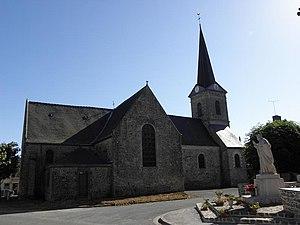
Église Saint-Pierre de Brains-sur-les-Marches (53).
La liste des églises de la Mayenne recense de manière exhaustive les églises, cathédrale et basiliques situées dans le département français de la Mayenne.
Brains-sur-les-Marches est une commune française située dans le département de la Mayenne en région Pays de la Loire, peuplée de 269 habitants.